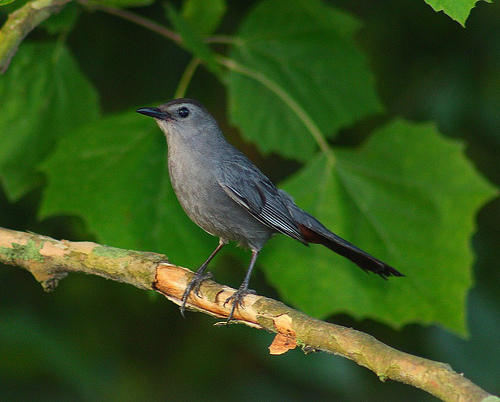
this black bird has black belly and breast, black wings with white bars and bill and feet
this is a small bird that is all grey with an all black beak.
evenly proportioned almost solid gray bird with pointed shiny black beak and black tipped wings and tail.
this bird is grey with a black tail and has a long, pointy beak.
this bird is black in color with a black beak, and black eye rings.
a small grey bird with a jet black bill with long black tarsus.
this is a gray bird that has a long tail and a black pointed beaka small bird that is a grey color with a darker grey crown.
this bird has wings that are black and has a grey bellya small bird with a grey coloring and black beak.
Species: Gray Catbird